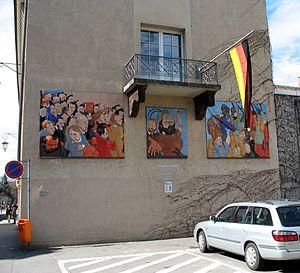
Friedrich Franz Karl Hecker, est un homme politique et un révolutionnaire allemand du milieu du XIXᵉ siècle.